Adrienne Maree Brown

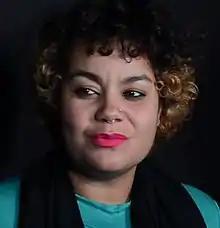
Brown in 2015

Adrienne Maree Brown, often styled adrienne maree brown (born September 6, 1978), is a writer, activist and facilitator. From 2006 to 2010, she was executive director of the Ruckus Society. She also co-founded and directed the United States League of Young Voters.